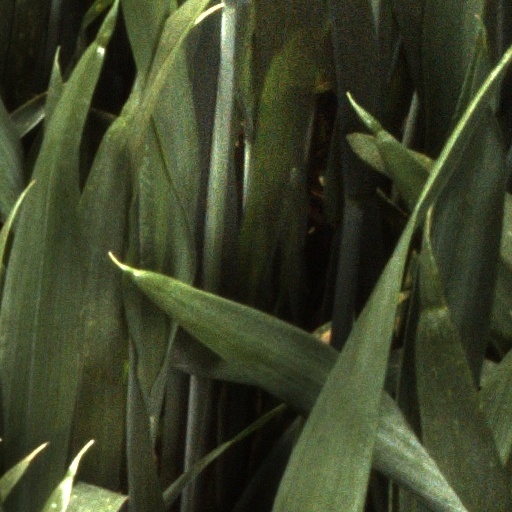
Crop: wheat